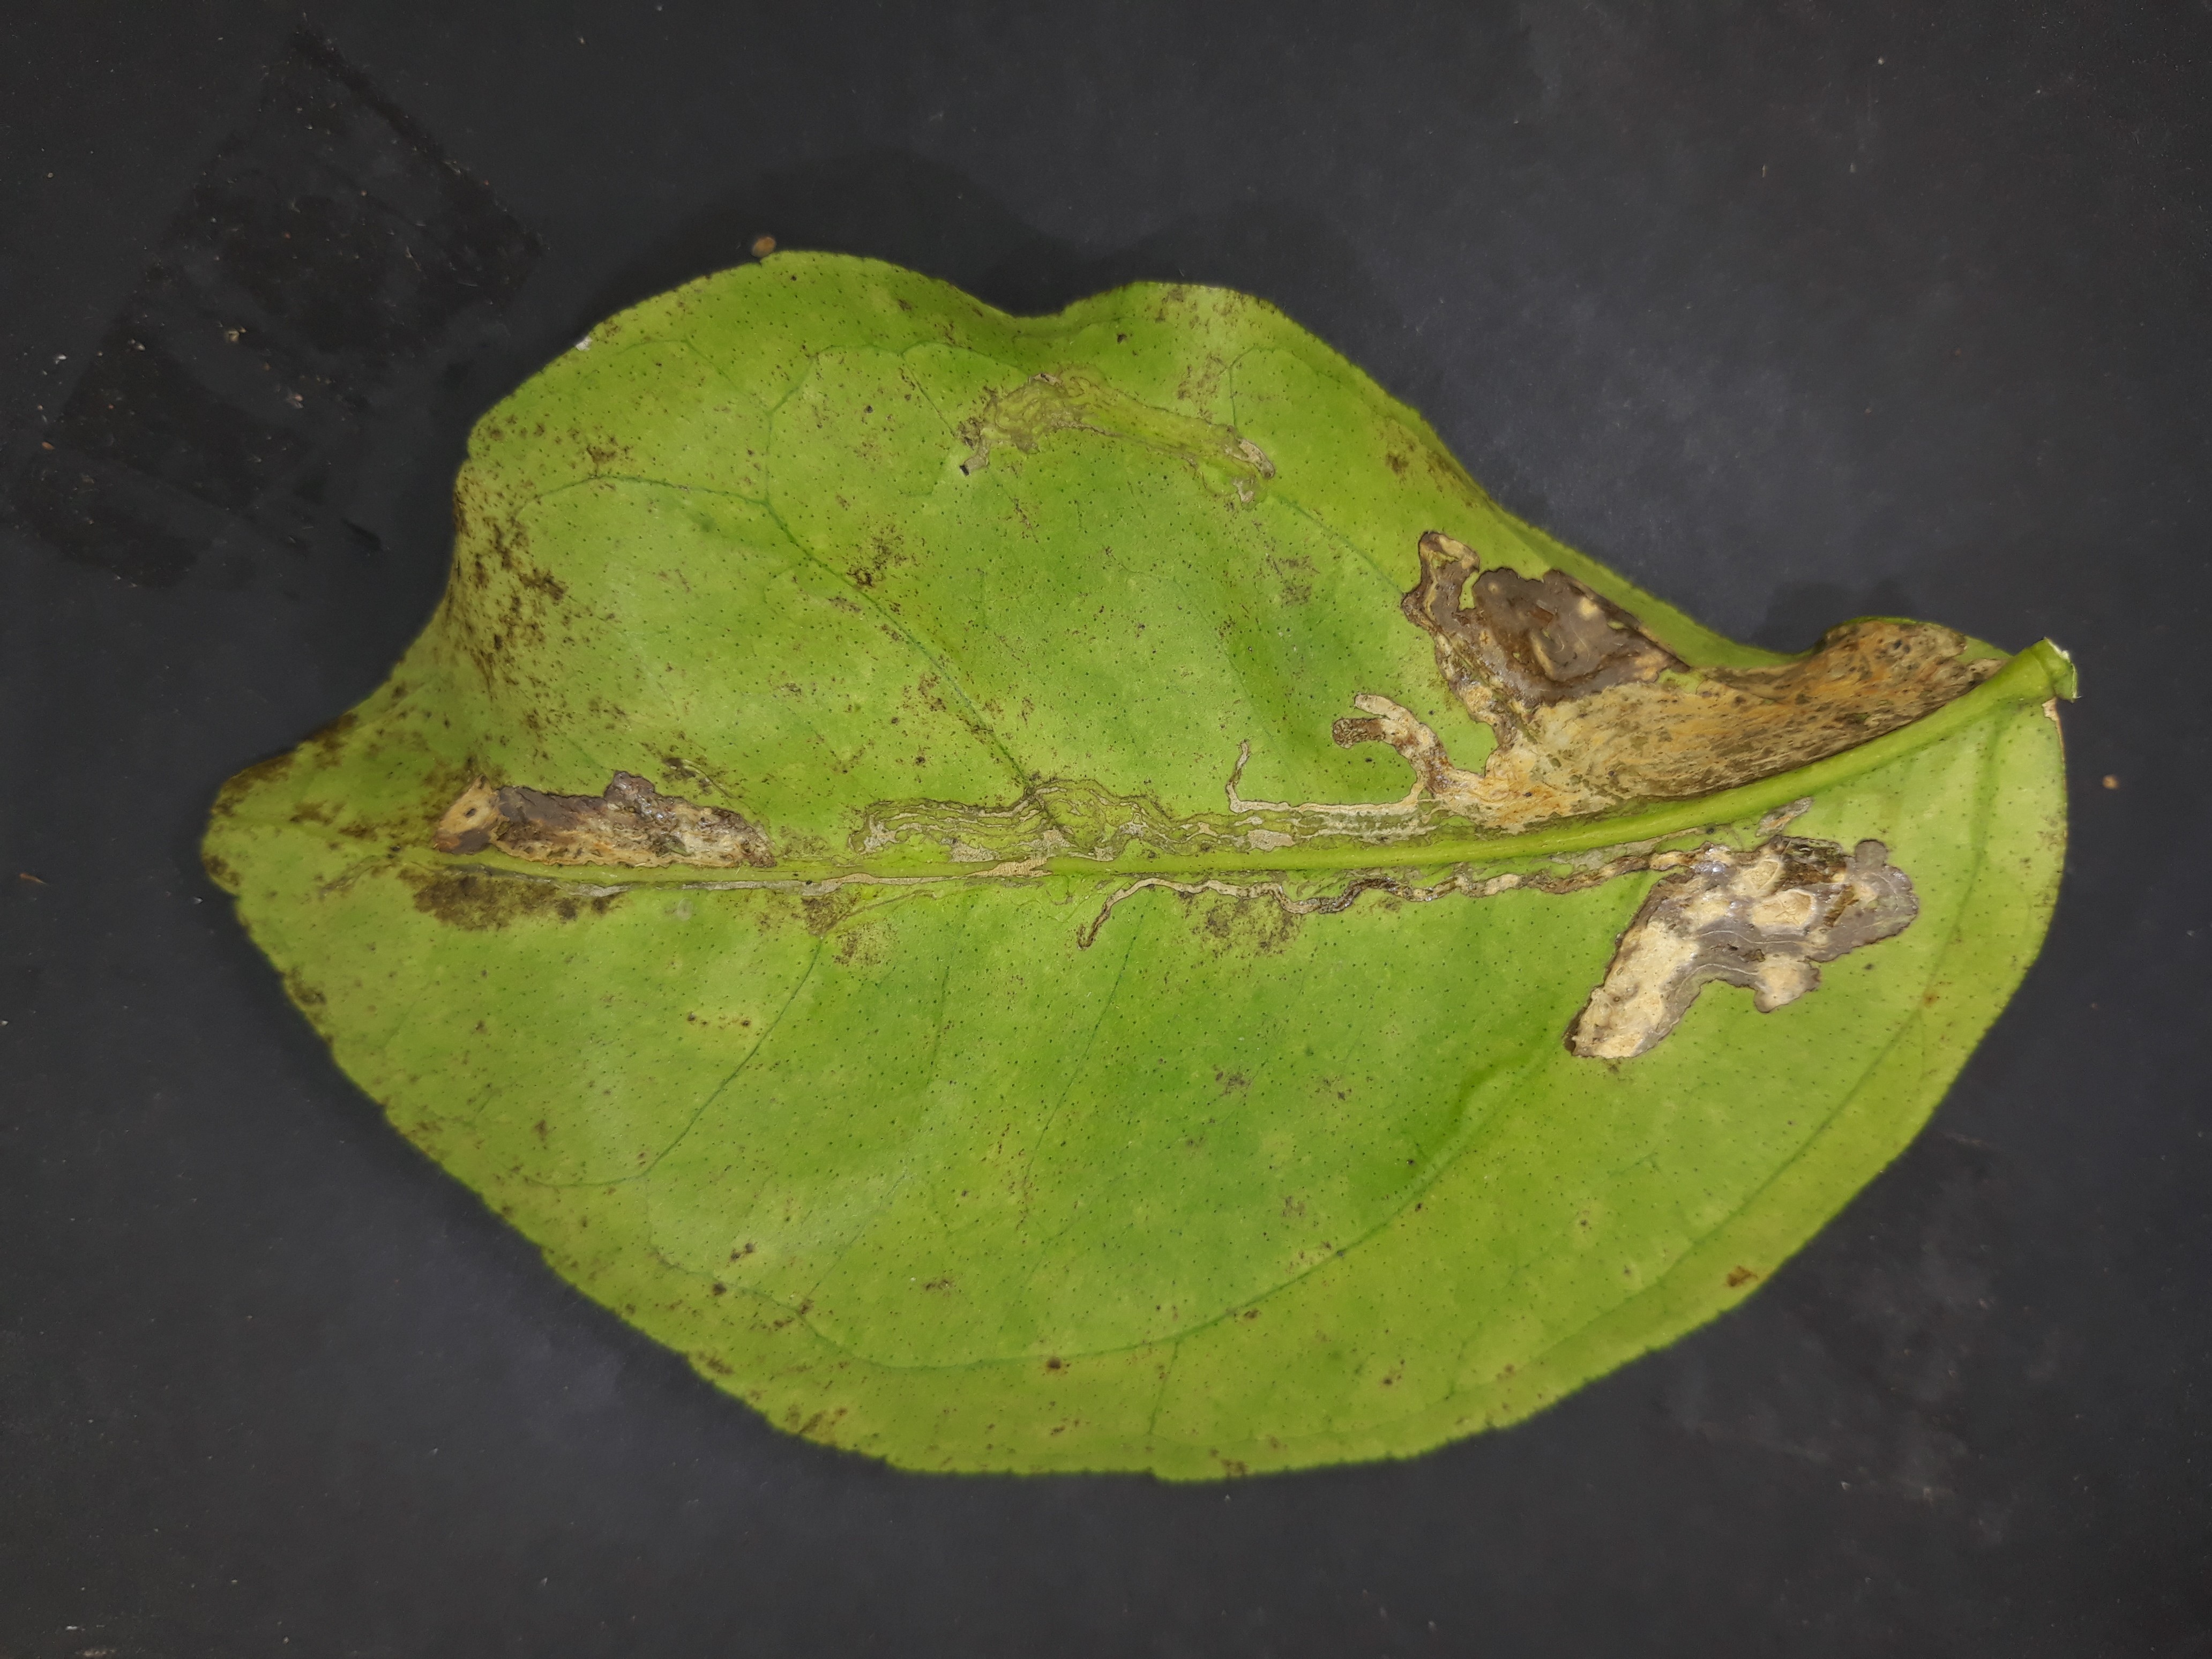
Label: Citrus_leafminer